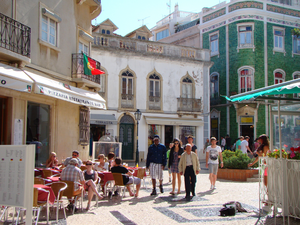
Lagos est une ville et une agglomération située à l'embouchure de la Bensafrim au sud de l'Algarve, au Portugal. La majorité de la population, établie sur le littoral, vit du tourisme et des activités de service connexes. L'hinterland, agricole et forestier, est comparativement beaucoup moins densément peuplé.